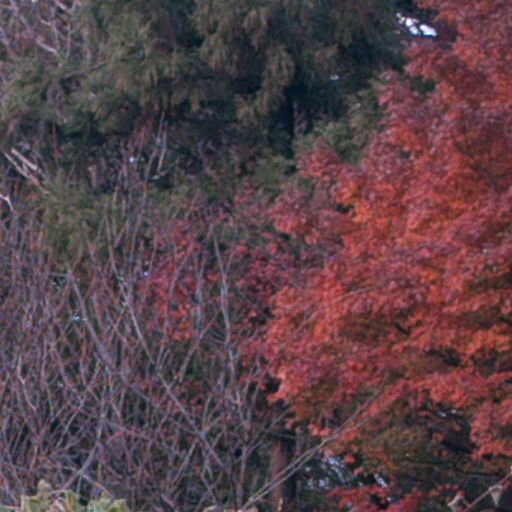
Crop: cassava